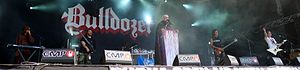
Bulldozer (band)
Bulldozer er et speed/black metal band fra Milano, Italien, som var aktive fra 1980 til 1990. Bandet er blevet gendannet i år 2008.